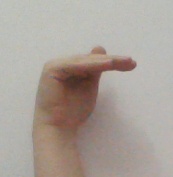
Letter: khaa